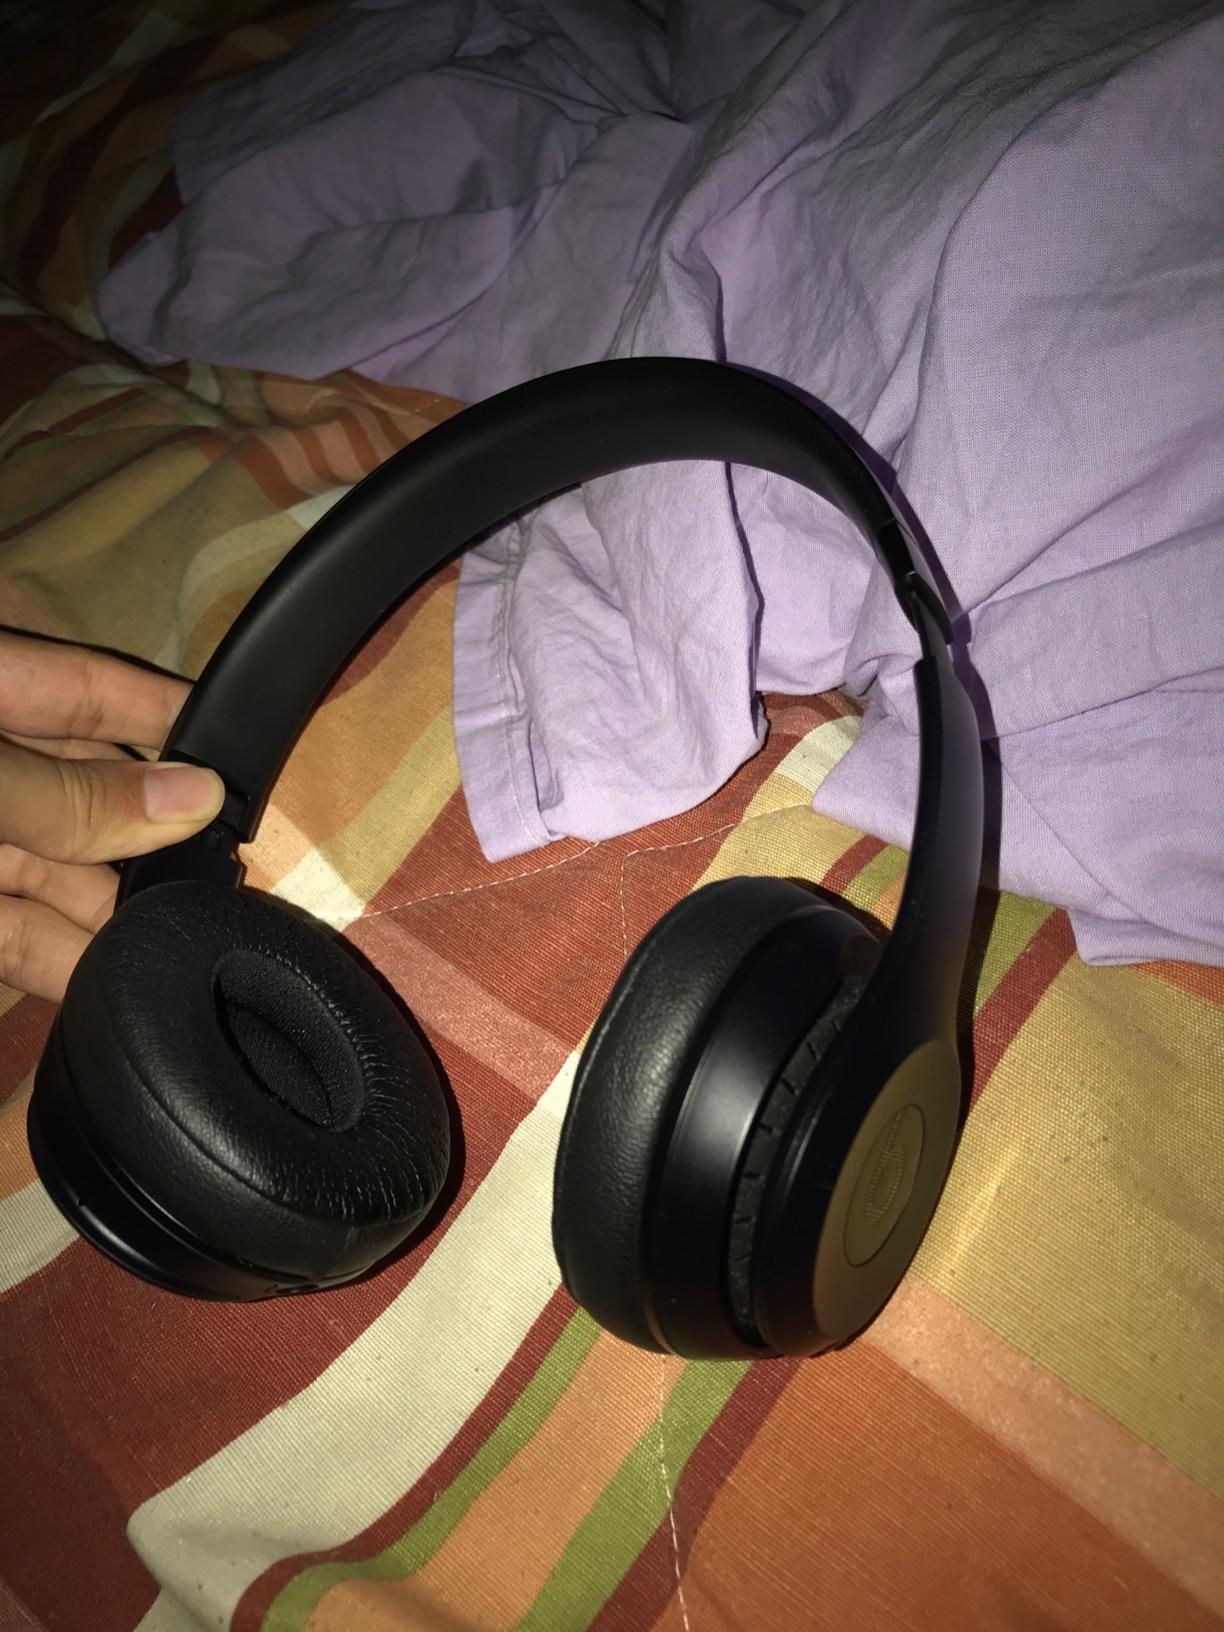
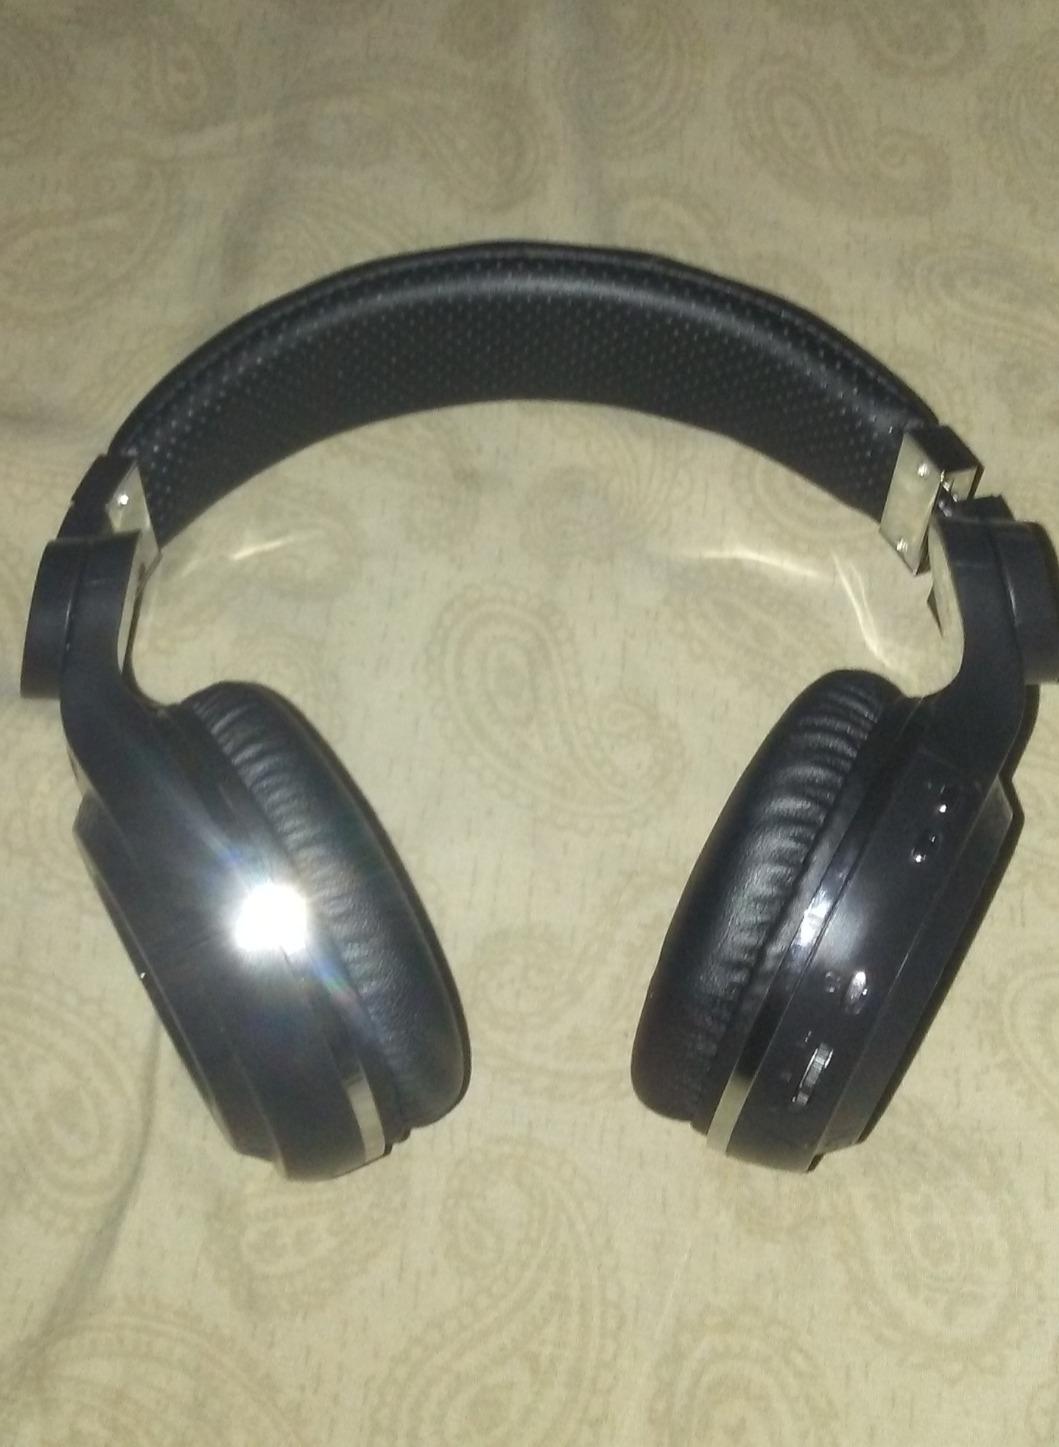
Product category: headphones
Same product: no